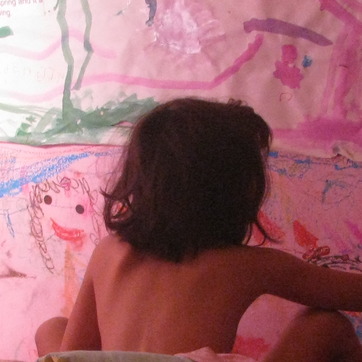
Material: hair